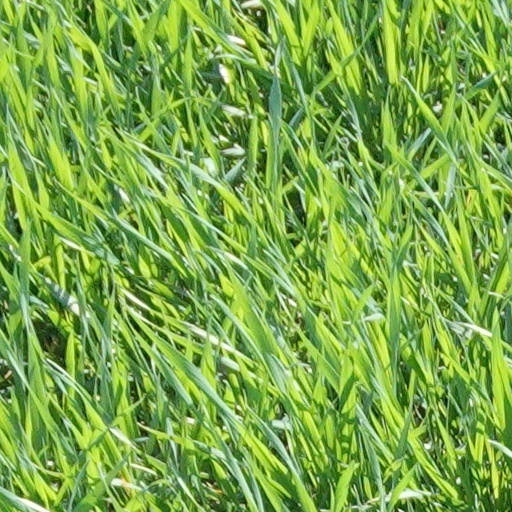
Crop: wheat